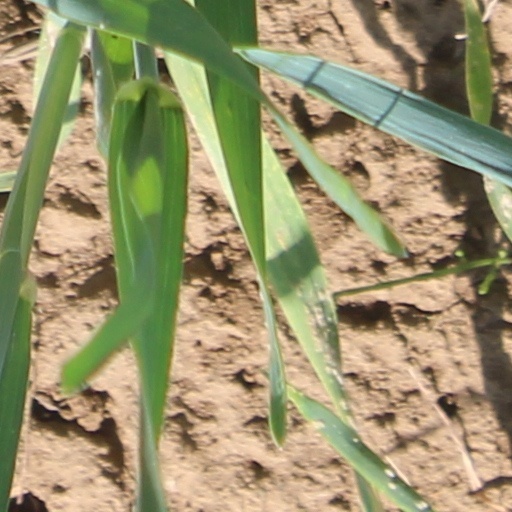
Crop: wheat